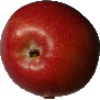
Label: braeburn_apple